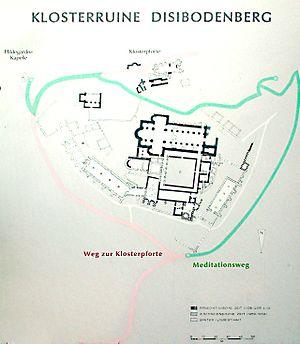
L'abbaye Mons Sancti Disibodi, près de Odernheim am Glan, est une abbaye au confluent des rivières de Nahe et de Glan. C'est l'abbaye où vécut pendant 39 ans la religieuse bénédictine mystique, compositrice et femme de lettres franconienne, sainte de l'Église catholique du XIIᵉ siècle Hildegarde de Bingen.